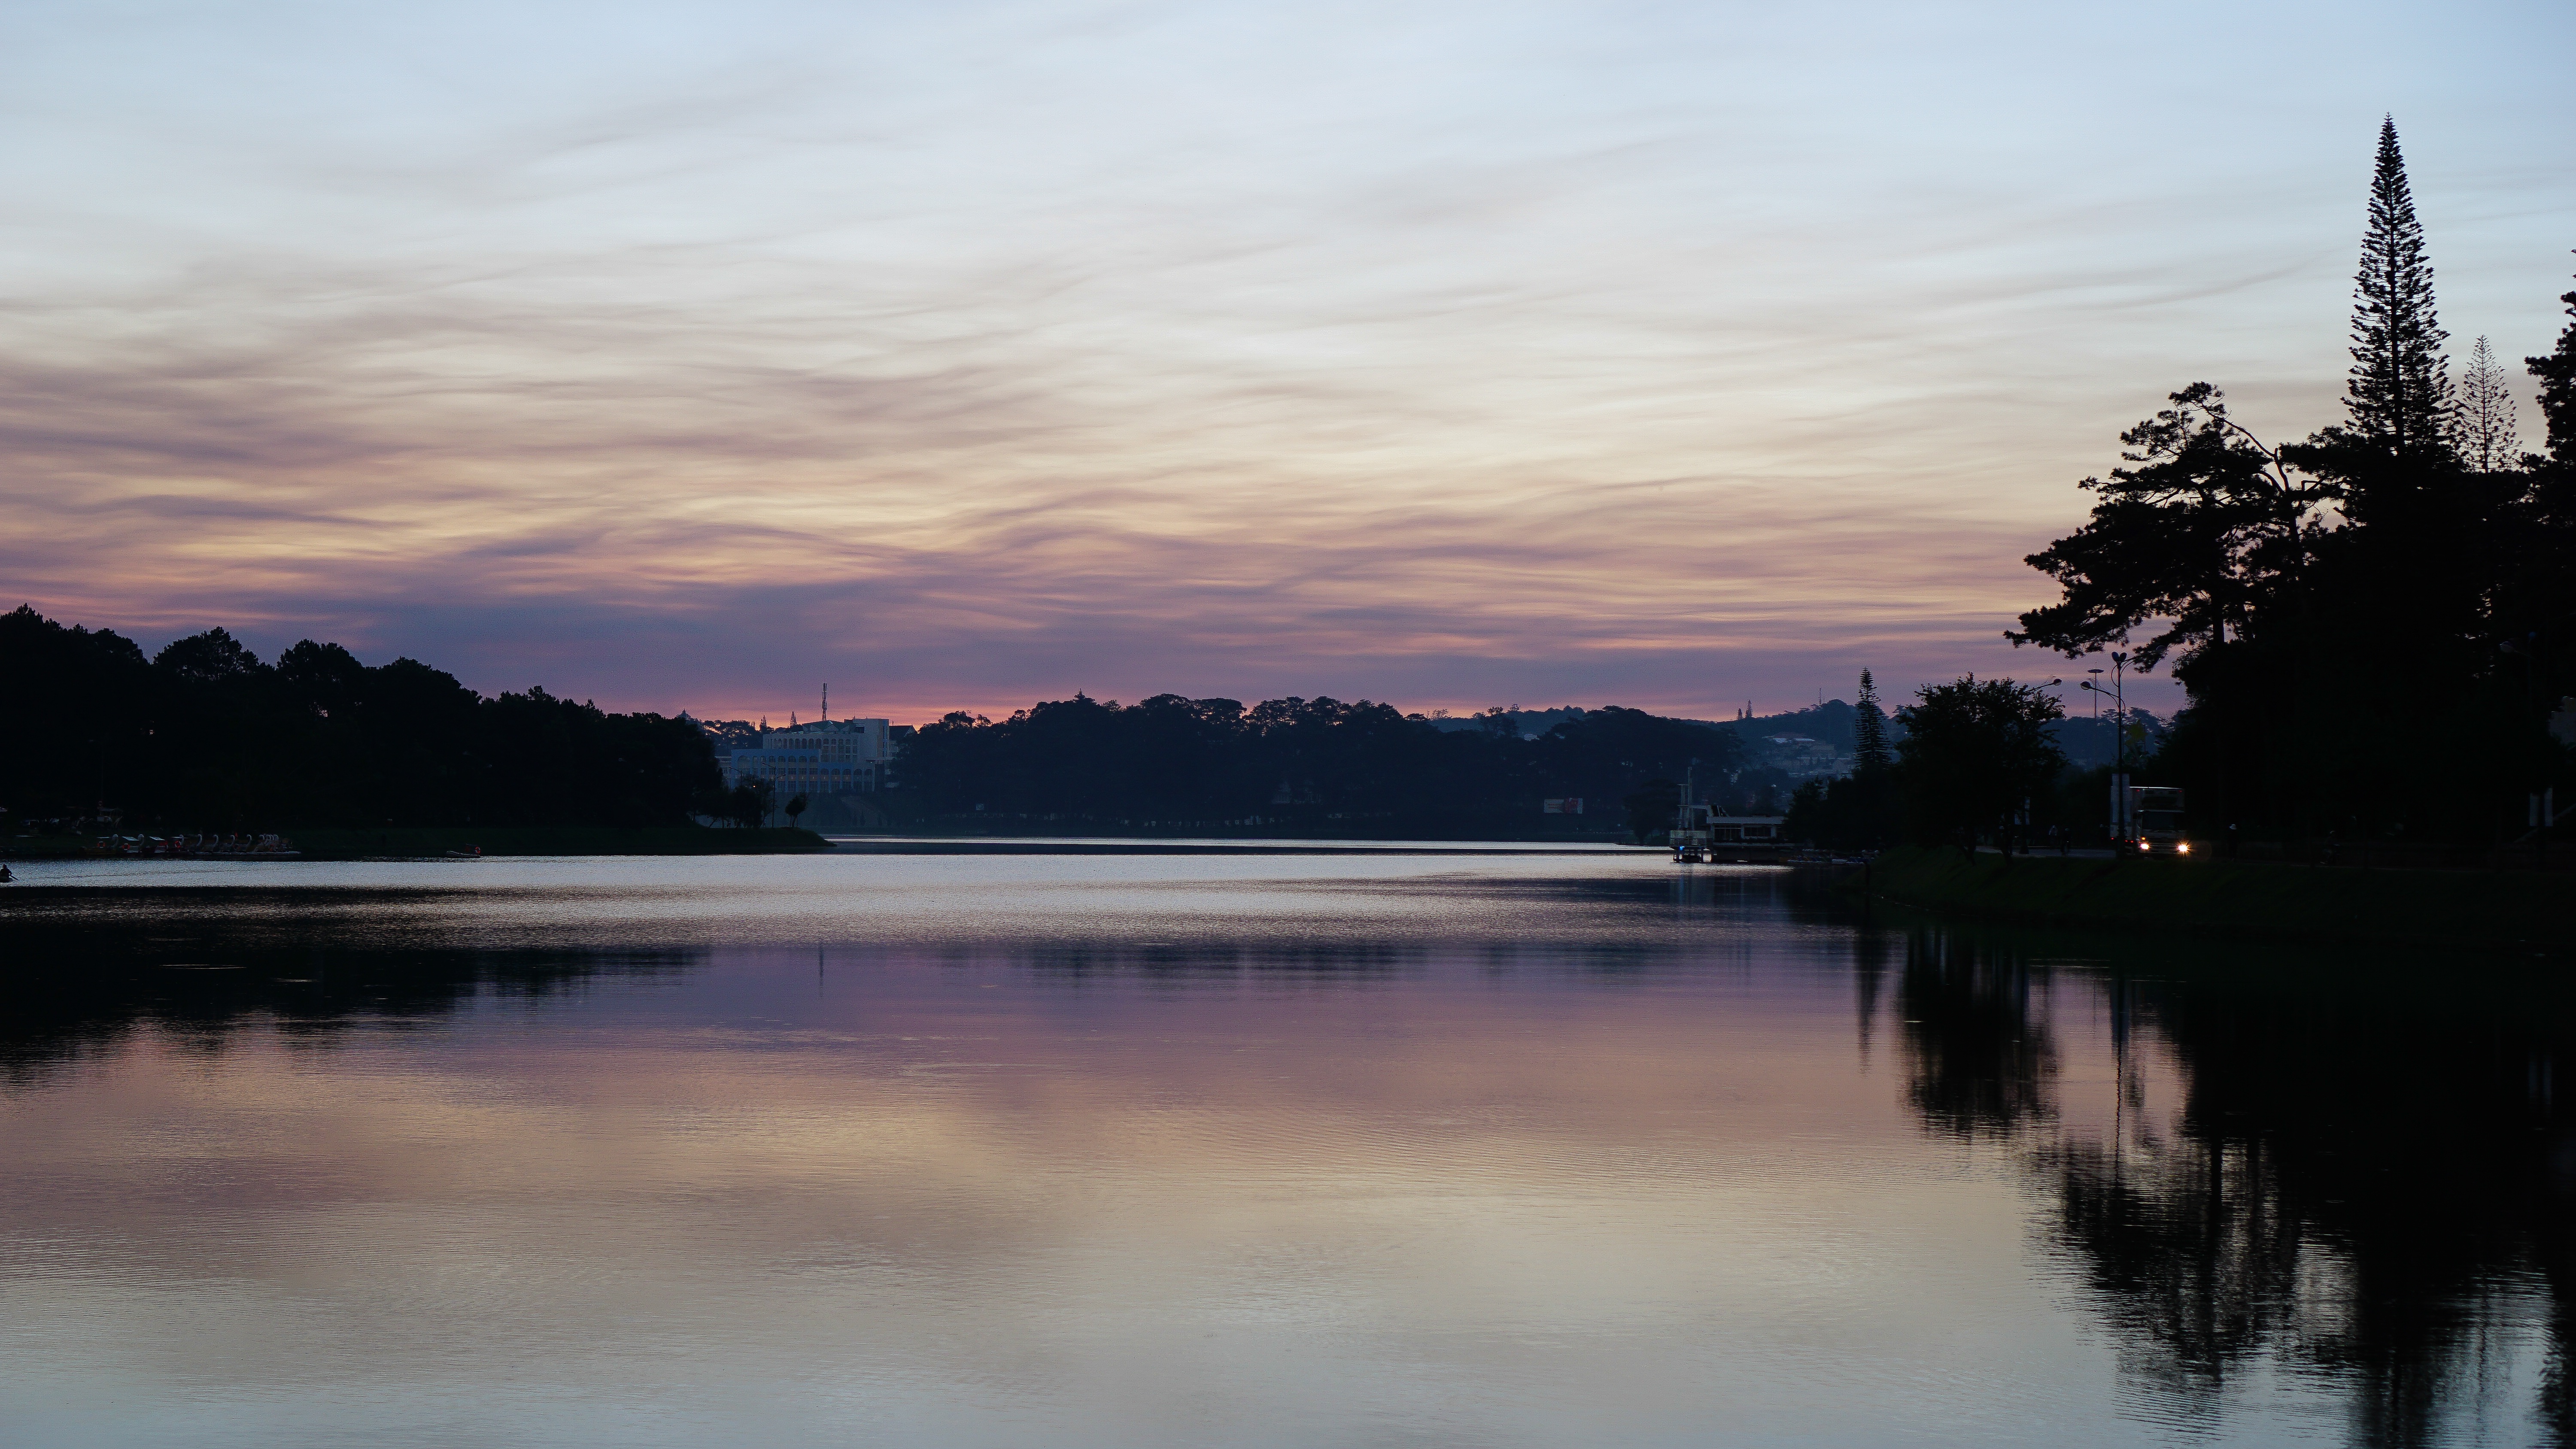
landscape, tree, water, nature, outdoor, horizon, cloud, sky, sunrise, sunset, mist, sunlight, morning, lake, dawn, river, photo, travel, dusk, evening, reflection, weather, reservoir, colorful, cloudscape, body of water, loch, atmospheric phenomenon, dalat city